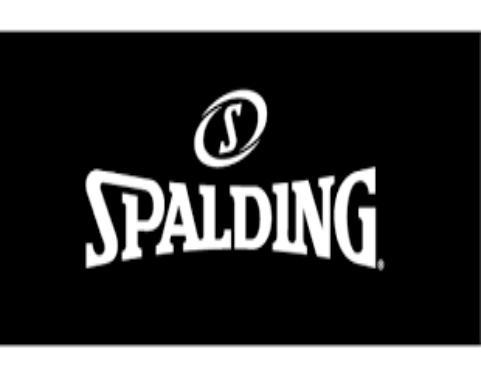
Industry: Sports